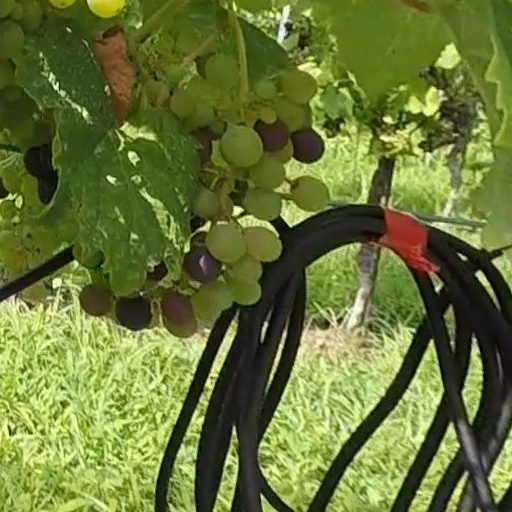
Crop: grape